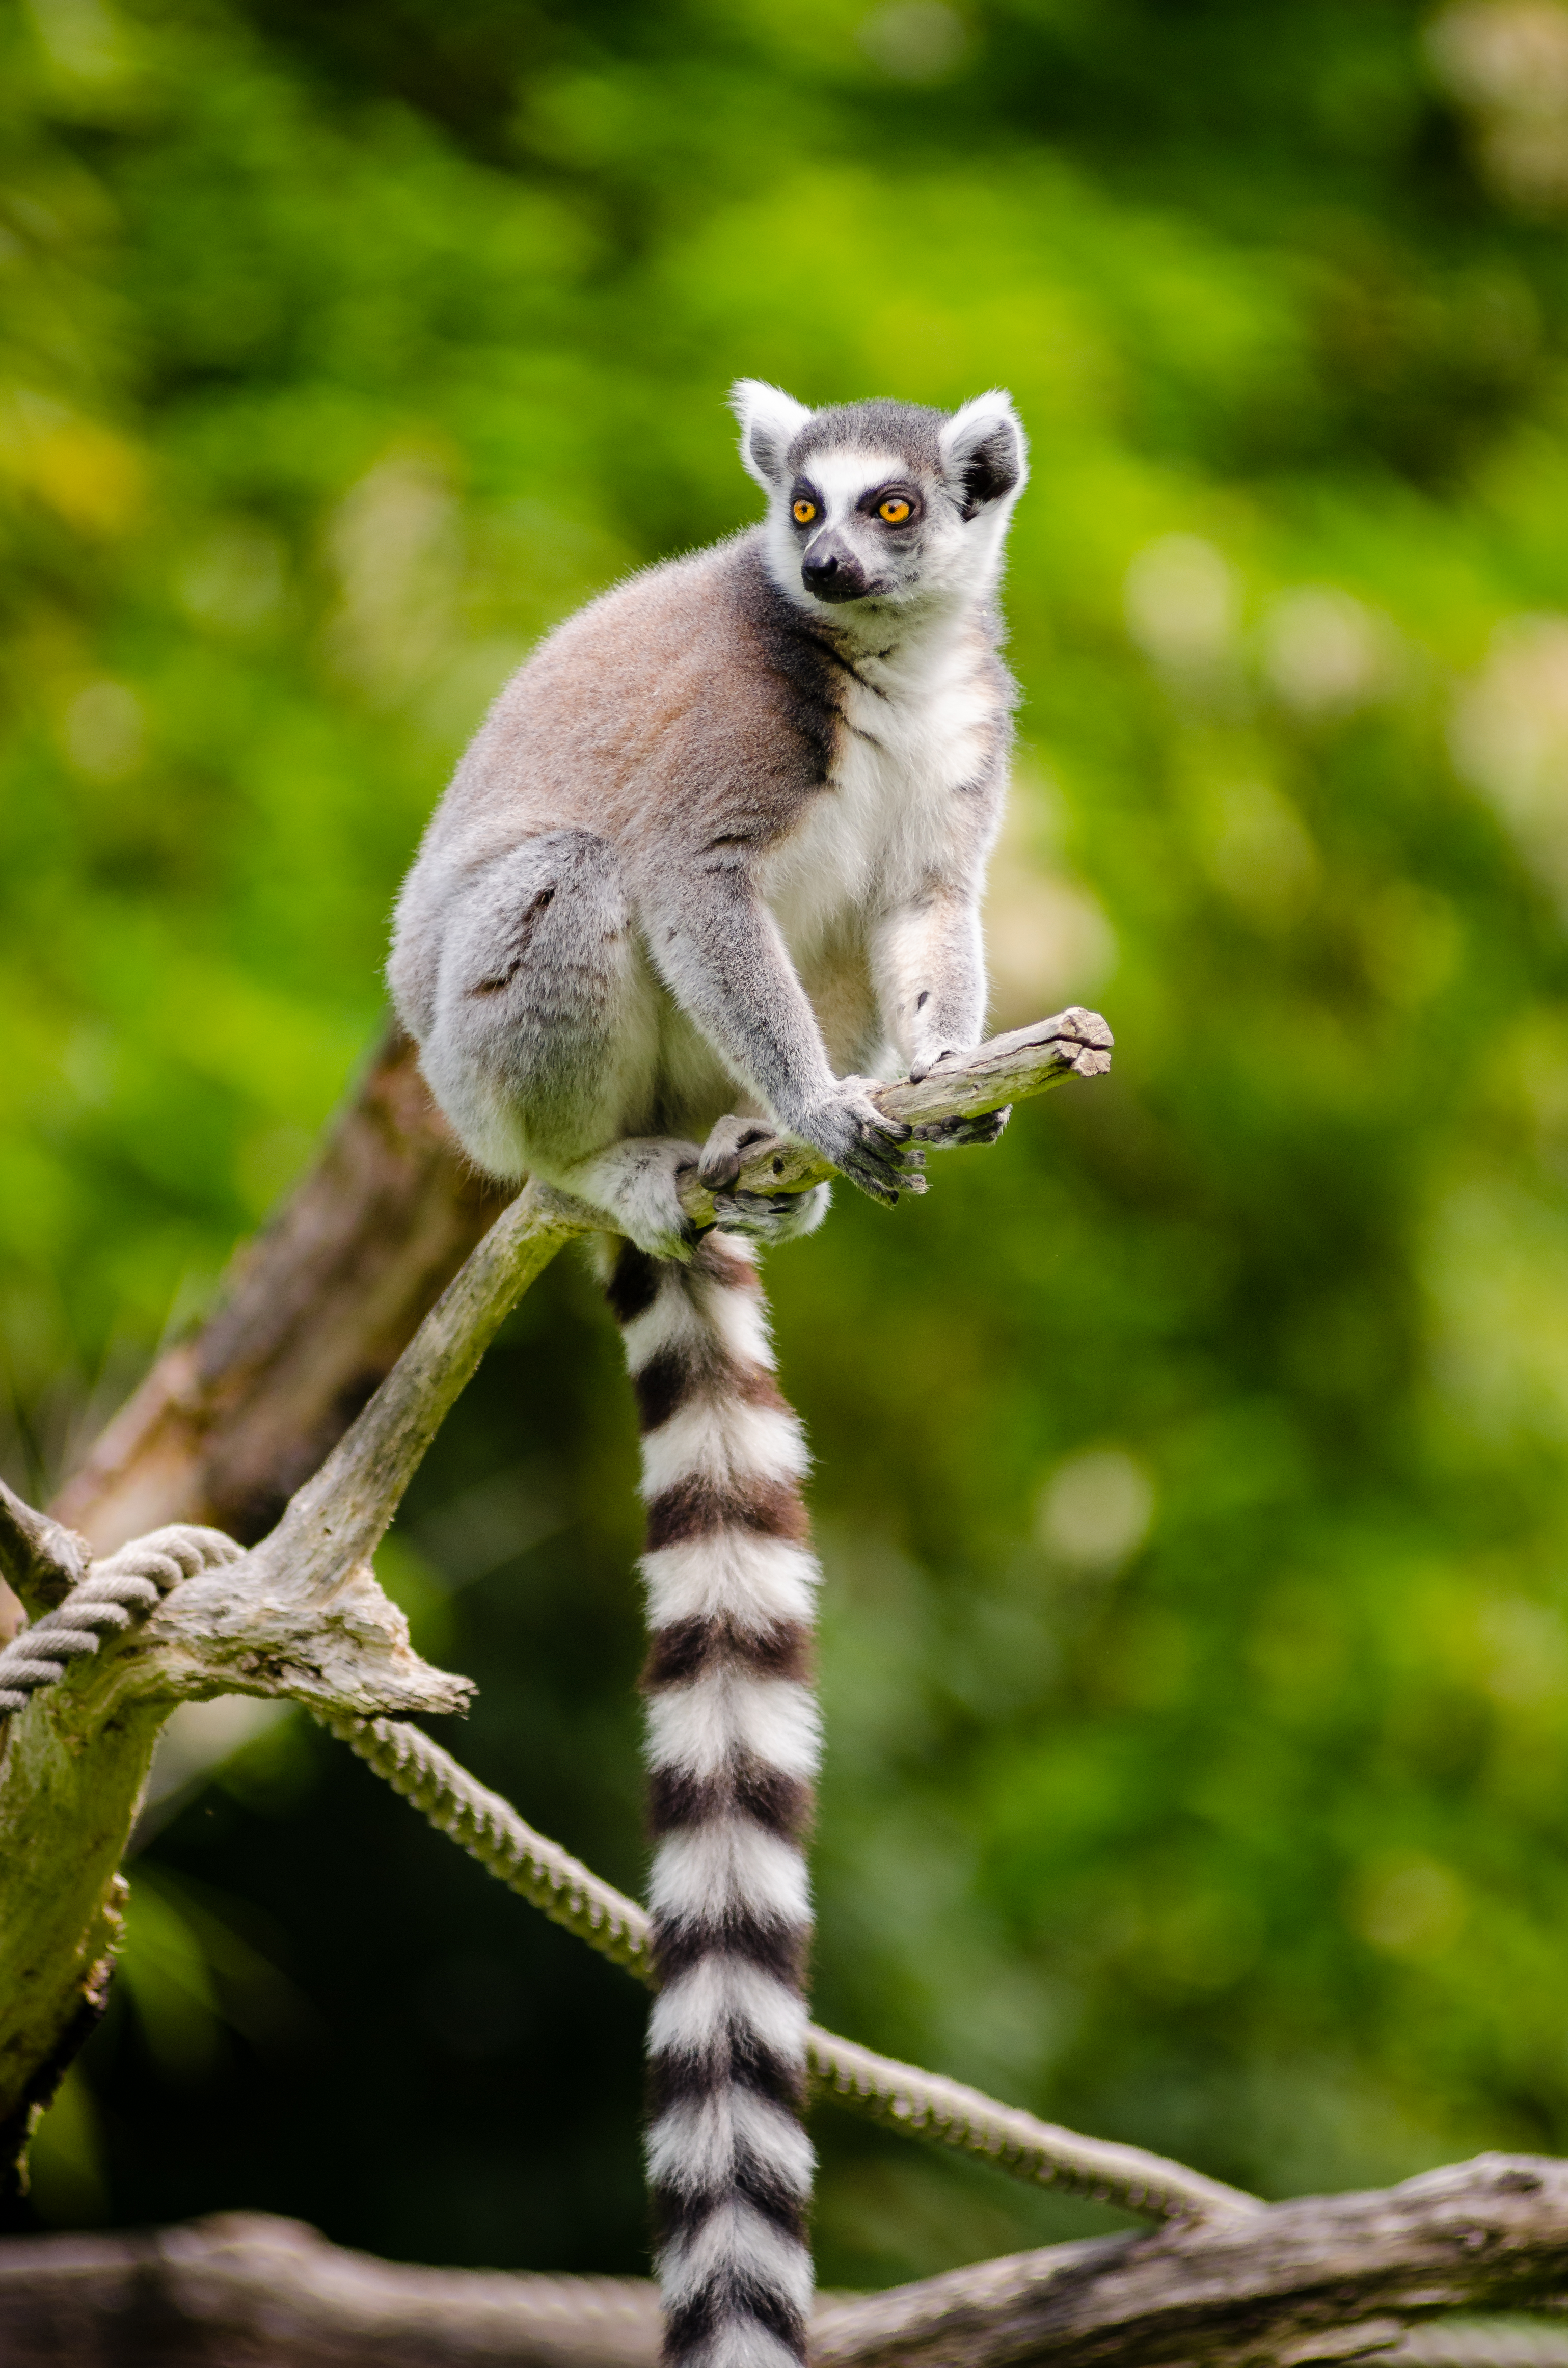
nature, branch, animal, wildlife, zoo, mammal, fauna, primate, madagascar, vertebrate, lemur, new world monkey